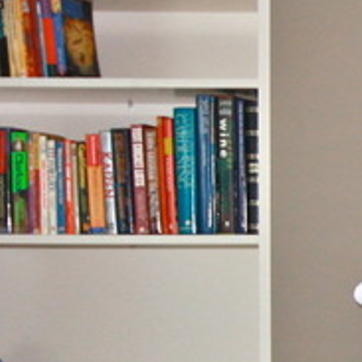
Material: paper